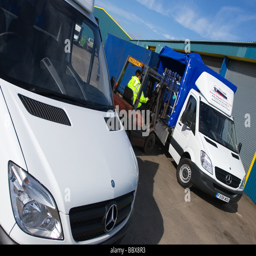
vans in an industrial setting